Differdange Castle

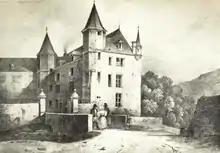
Nicolas Liez: Historic drawing of Differdange Castle (1834)

The first lord of Differdange Castle was Wilhelm, brother of the Lord of Soleuvre, who is mentioned in documents from 1310 when he owned a fortified castle. However, the lords of Differdange lasted only until the death of Wilhelm's grandson around the year 1400. When Soleuvre Castle burnt down 28 May 1552, the owner Anna von Insenburg decided not to repair it but to build a Renaissance-style residential castle in Differdange serving both Soleuvre and Differdange.